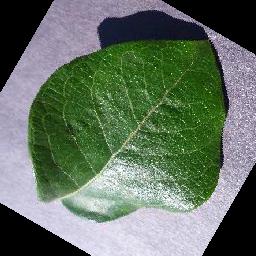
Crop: blueberry
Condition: healthy